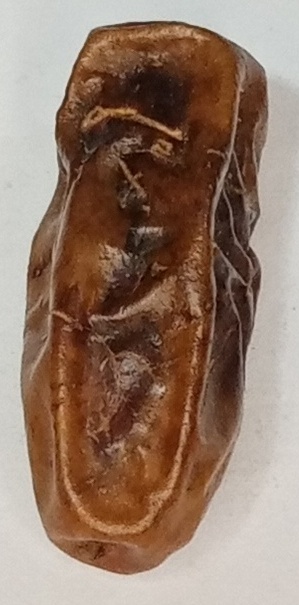
Variety: gajar
Size: small
Grade: grade-3